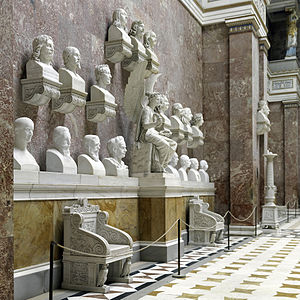
Walhalla / Galleri
Walhalla er navnet på et tempel, der ligger ved byen Donaustauf øst for Regensburg i Bayern, Tyskland. Walhalla ligger højt hævet med udsigt over Donau. Kong Ludwig 1. af Bayern lod templet opføre som en kopi af det græske tempel Parthenon i Athen, men hentede navnet fra den nordiske mytologi. Byggeriet blev startet i 1830 og blev indviet den 18. oktober 1842. Arkitekt var Leo von Klenze.